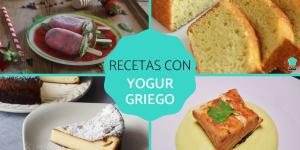
recetas con yogur griego